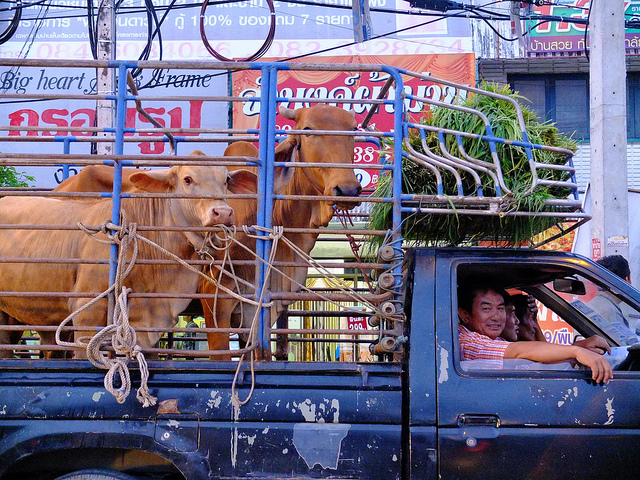
Two cows in a cage in the bed of a blue truck.

two cows in the back of a truck driving on a street

A blue truck with two cows sitting in it's flat bed.

A pickup truck with caged up cows in the back.

an image of a truck that is driving down the street